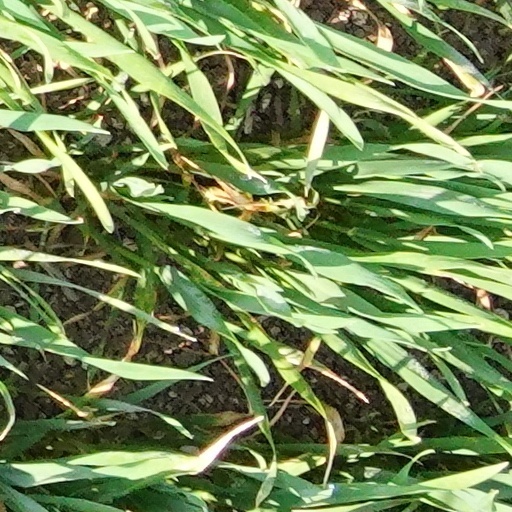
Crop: wheat